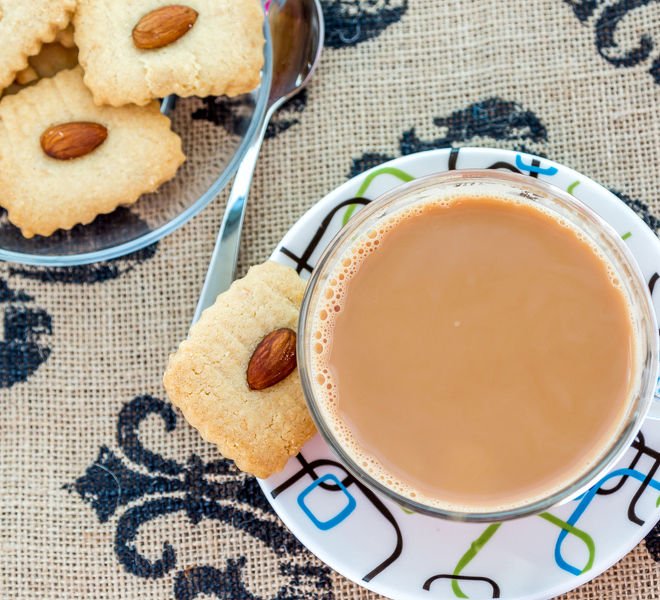
Dish: chai